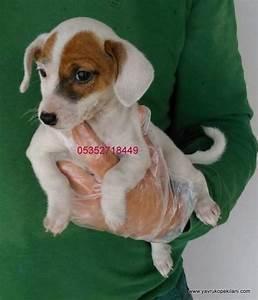
dog